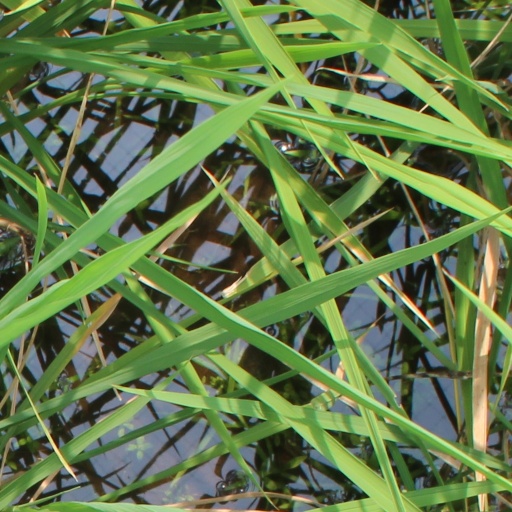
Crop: rice